Berrieux

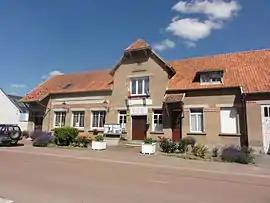
Town hall

Berrieux is a commune in the department of Aisne in Hauts-de-France in northern France.